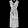
Label: Dress